Phan Bội Châu

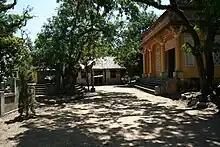
Phan Bội Châu's tomb, temple, bamboo house, and artifacts gallery in Huế

When he was transported back to Hanoi, he was held in Hỏa Lò Prison. At first, the French authorities did not release his real name in order to avoid public disturbances, but it quickly leaked out who he was. A criminal trial followed, with the charges going back to 1913 when he had been sentenced to death "in absentia". The charges included incitement to murder and supplying an offensive weapon used to commit murder in two incidents, which had resulted in the deaths of a Vietnamese governor on 12 April 1913 and of two French majors on 28 April 1913. The court sentenced Phan to penal servitude for life. He was released from prison on 24 December 1925 by Governor General Alexandre Varenne, in response to widespread public protest.